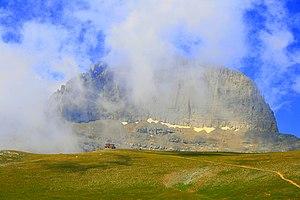
Vue du plateau des Muses (2700 mètres) sur le Mont Olympe